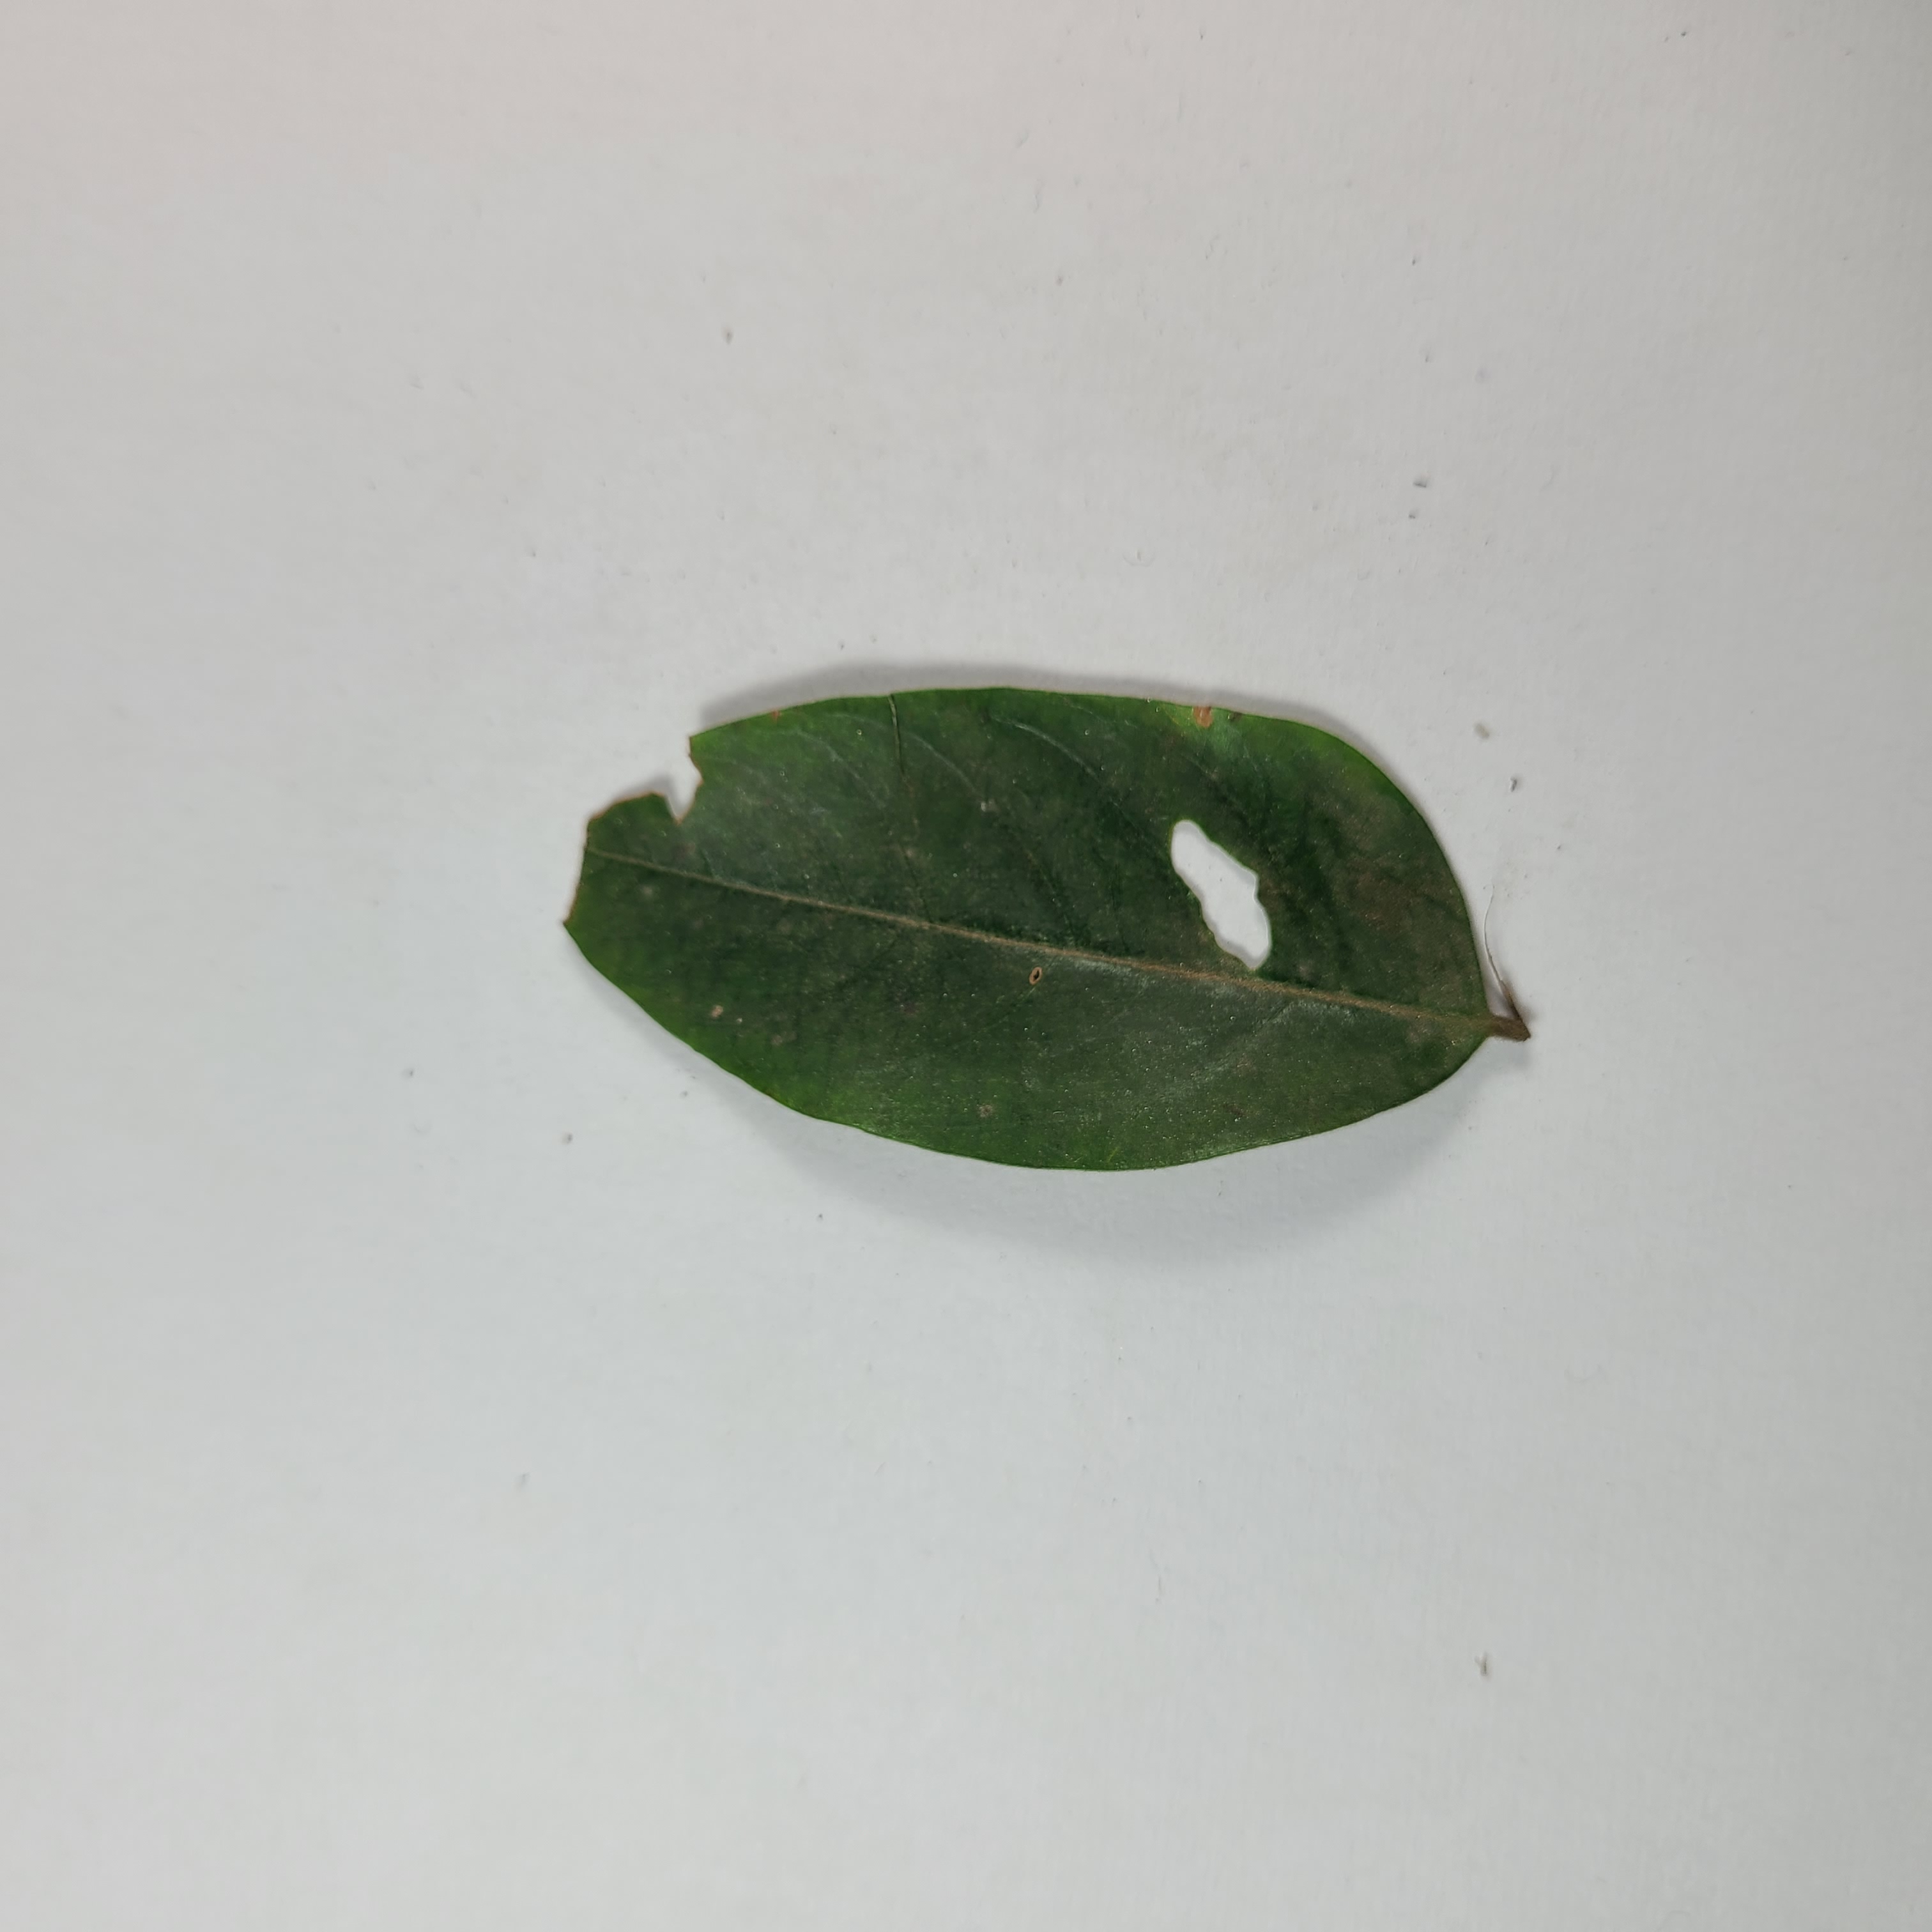
Label: Insect Hole leaves